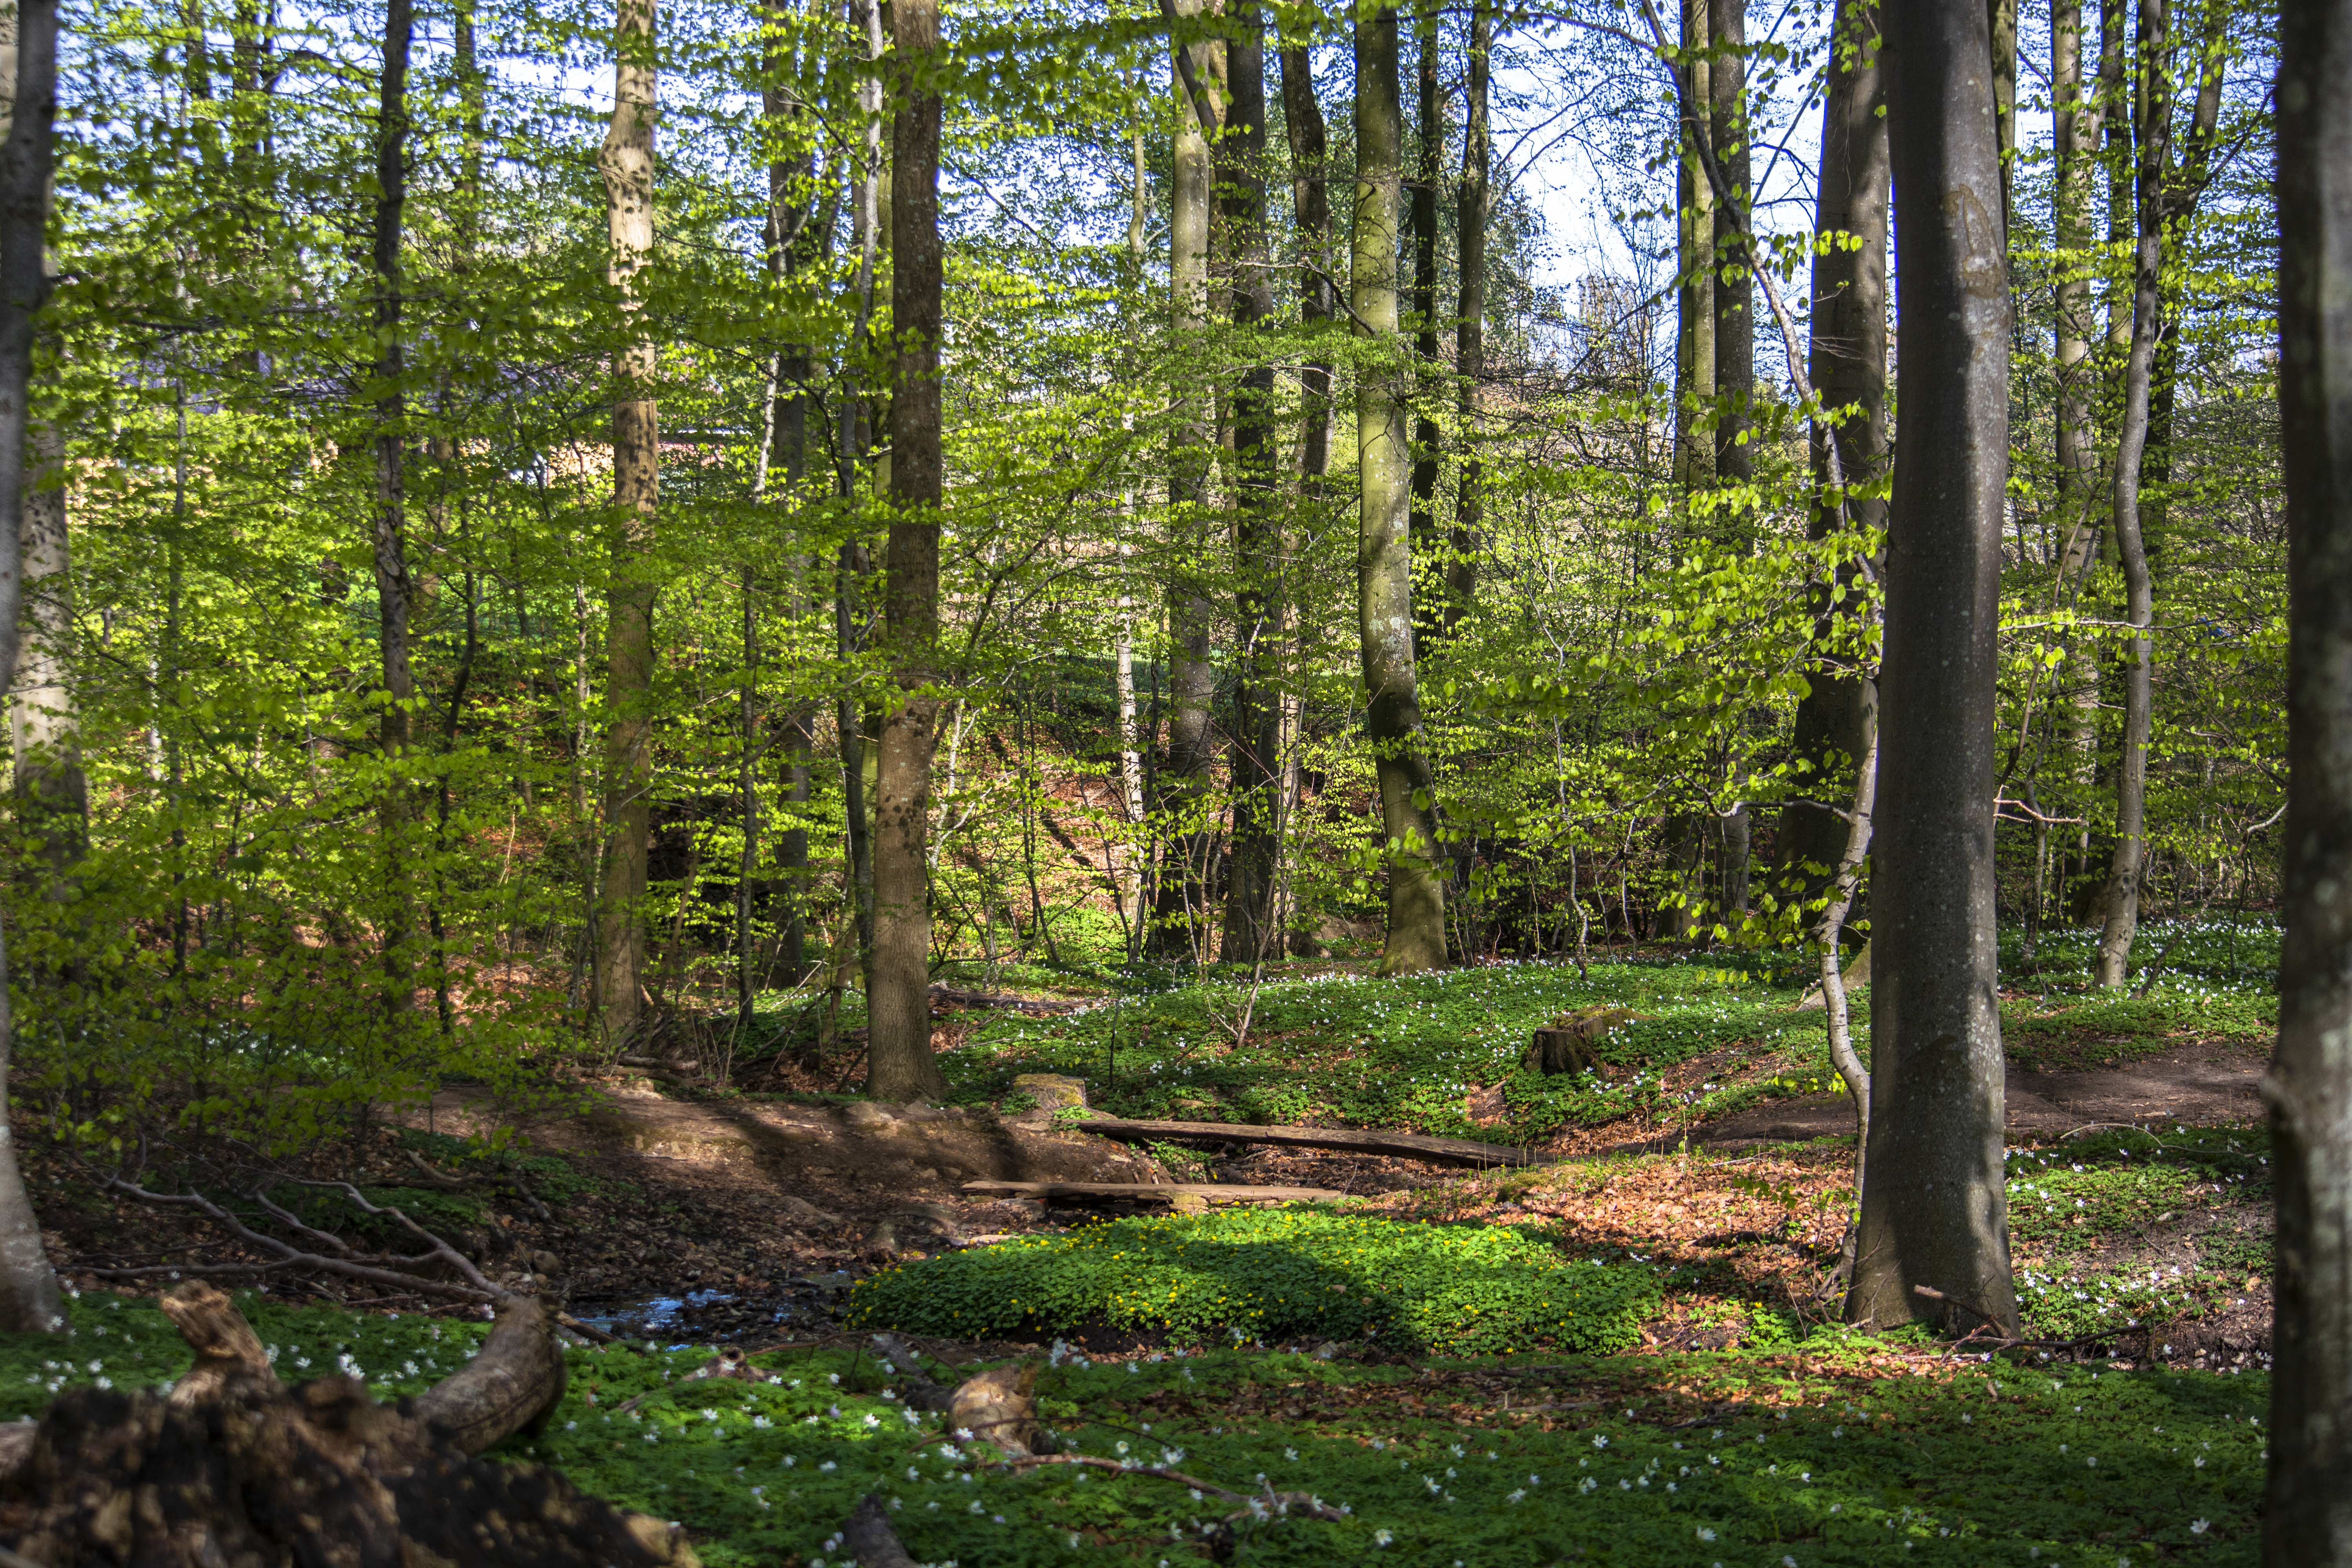
spring, forest, trees, nature, blossom, springtime, green, landscape, plant, plant community, tree, wood, natural landscape, terrestrial plant, vegetation, trunk, biome, grass, groundcover, sky, deciduous, spruce fir forest, temperate broadleaf and mixed forest, shade, woodland, jungle, grove, riparian forest, soil, trail, wildlife, rock, tropical and subtropical coniferous forests, vascular plant, path, Northern hardwood forest, old growth forest, temperate coniferous forest, valdivian temperate rain forest, rainforest, non vascular land plant, plant stem, moss, conifer